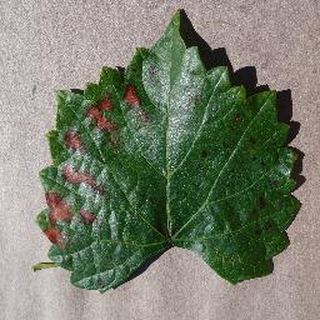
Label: grape_esca_black_measles